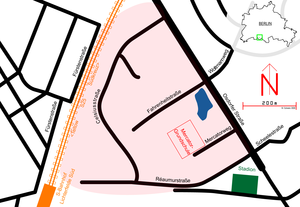
Carte de la ""Thermometersiedlung"" à Berlin-Lichterfelde. 日本語: 地図上の "" Thermometersiedlung "" （温度計-エステート） に ベルリン の"